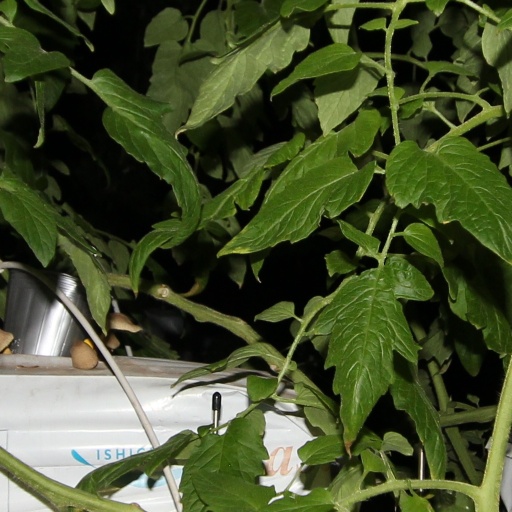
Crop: tomato